Cross-strait relations

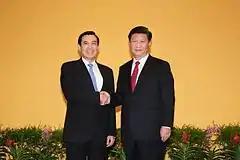
2015 Ma–Xi meeting in Singapore

Meanwhile, the PRC administration sought to engage with apolitical or politically non-independence-leaning groups in Taiwan. The CCP increased contacts on a party-to-party basis with the KMT, then the opposition party in Taiwan, due to their support for the 1992 Consensus. The increased contacts culminated in the 2005 Pan-Blue visits to China, including a meeting between Hu and then-KMT chairman Lien Chan in April 2005. It was the first meeting between the leaders of the two parties since the end of the Chinese Civil War in 1949.